Paul R. Williams

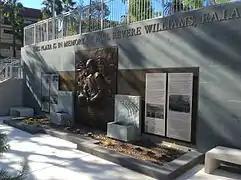
Memorial to Paul R Williams north of the Golden State Mutual Life Insurance Building dedicated October 2015

He also designed the Al Jolson tomb in Hillside Memorial Park, to where Jolson's body was moved in 1951. The tomb and fountain are prominently visible from the adjacent San Diego Freeway. It is perhaps a fitting tribute to both Williams and Jolson that he was chosen to design Jolson's resting place since Jolson had a long history of supporting African-American entertainers, in a time when that was controversial.